Answer in natural language. Considering the relative positions, where is gray colour chair  shape square with respect to brown top white leg dining table? Choose between the following options: below or above
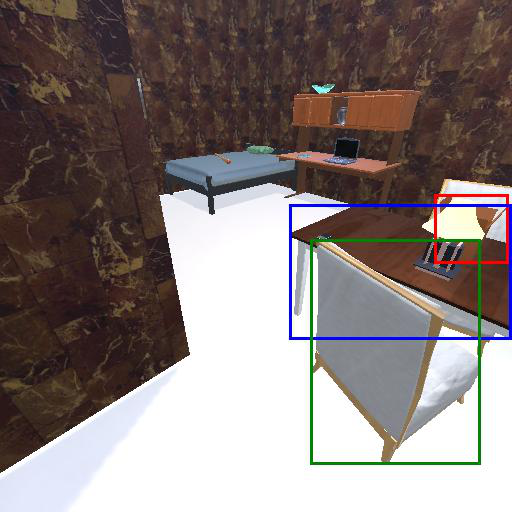
<answer>below</answer>